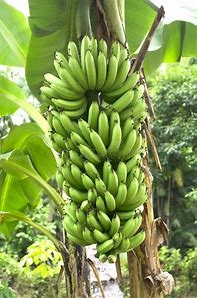
Label: banana